State University of New York Upstate Medical University

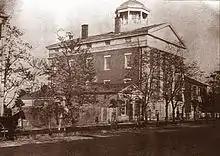
Geneva Medical College

The present Upstate Medical University College of Medicine traces its ancestry to Geneva Medical College founded on September 15, 1834, as part of Geneva College, today known as Hobart and William Smith Colleges. The medical school, located in Geneva, New York, was the brainchild of Edward Cutbush, MD, who became its first dean. GMC held its first classes in February 1835, and became the first college to grant a full M.D. to a woman, Elizabeth Blackwell, in 1849.